Schönwald (Oberfr) station

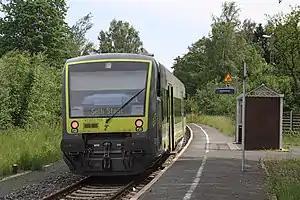
2019

Schönwald (Oberfr) station is a railway station in the municipality of Schönwald, located in the Wunsiedel district in Bavaria, Germany.